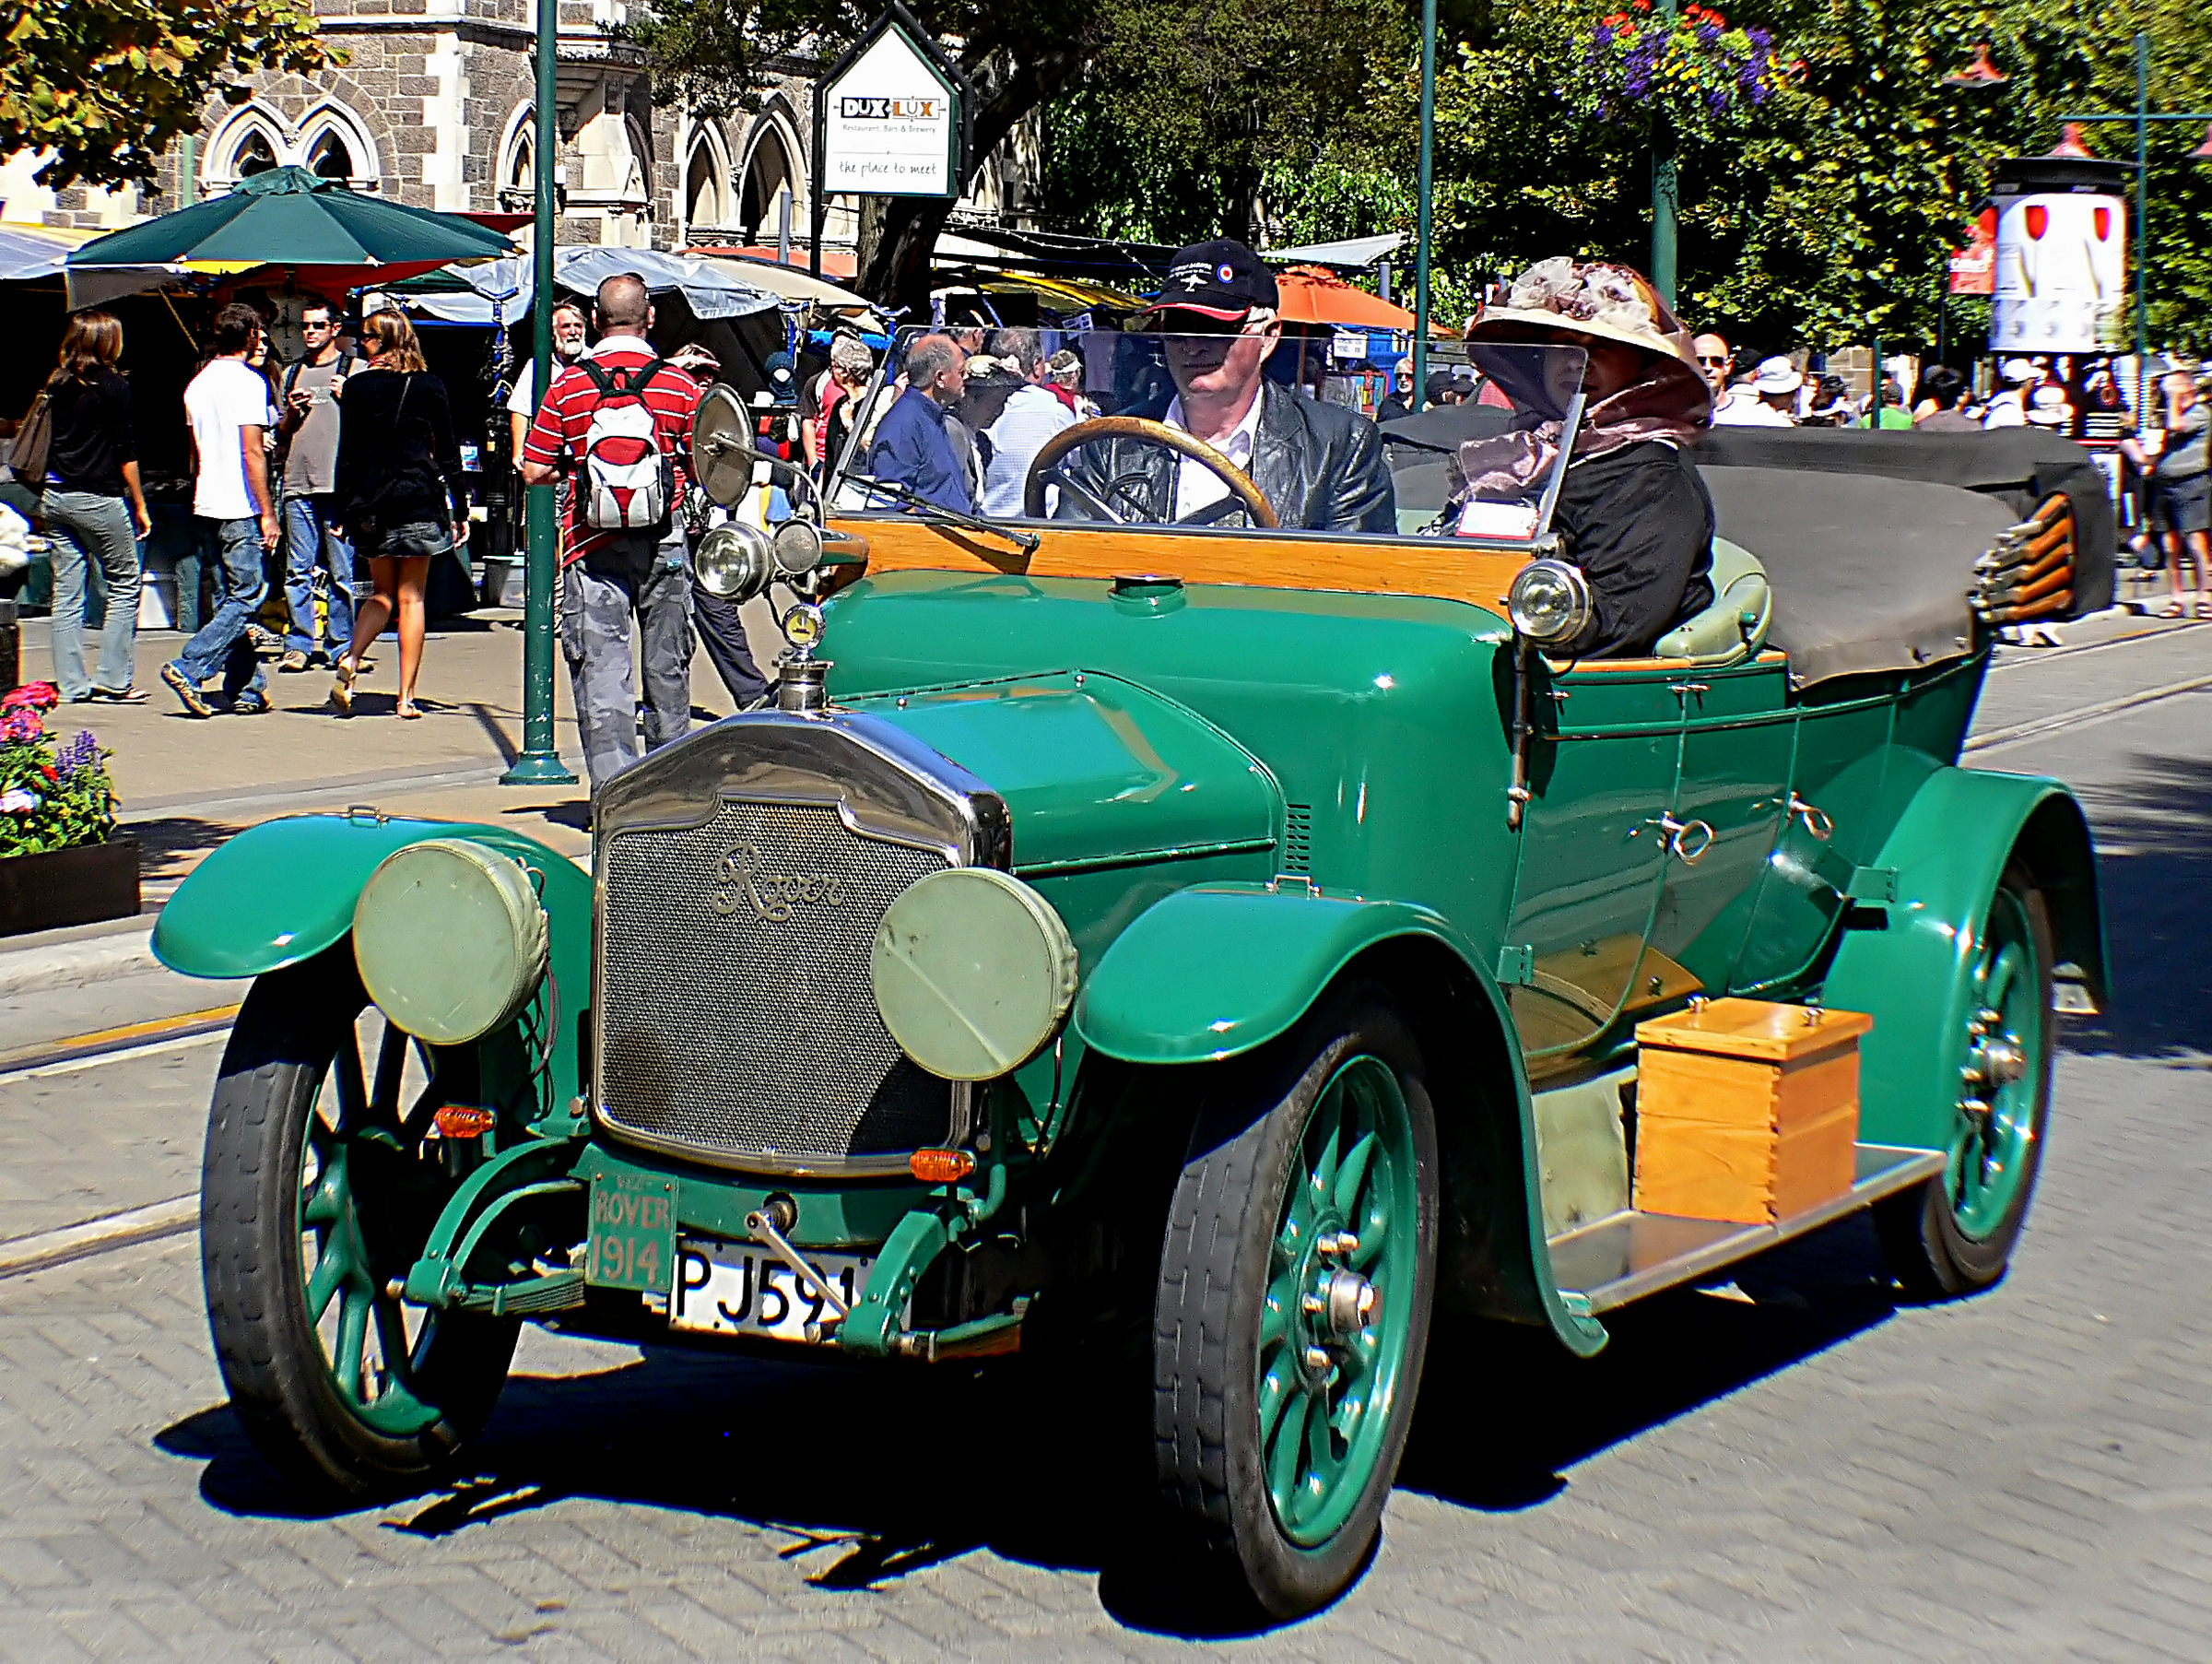
car, vintage, vehicle, vintage car, publicdomain, cars, classic, vintagecars, panasonicdmcfz30, antique car, land vehicle, touring car, automobile make